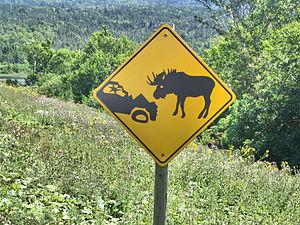
Le parc national du Gros-Morne est un parc canadien, situé sur la côte occidentale de l'île de Terre-Neuve, dans la province de Terre-Neuve-et-Labrador à environ 700 km à l'ouest de Saint-Jean. Il est nommé d'après le Gros Morne, le second plus haut sommet de l'île.